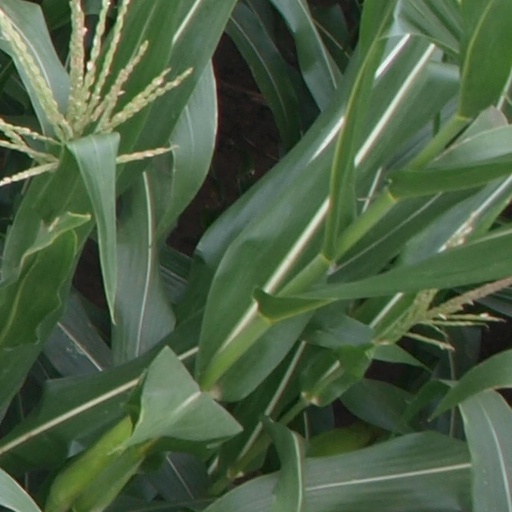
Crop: maize; corn